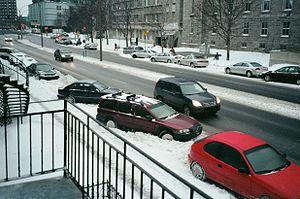
Le stationnement consiste à laisser un véhicule immobilisé un certain temps. Il est un maillon essentiel de la chaîne de mobilité des véhicules. Les lieux de stationnement sont appelés « parkings » ou « stationnement » au Canada francophone. Un usage courant en France est de dire qu'« on se gare/stationne sur un parking » alors qu'au Canada, « on se parque/stationne dans un stationnement » et en Suisse francophone, on se « parque sur un stationnement » et on se « gare dans un garage ».